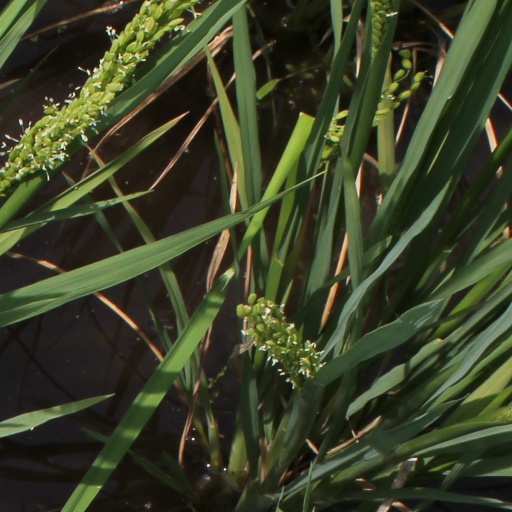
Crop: rice